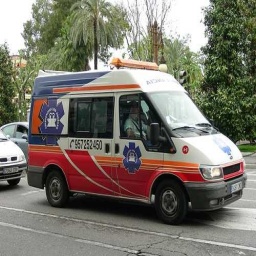
Label: ambulance